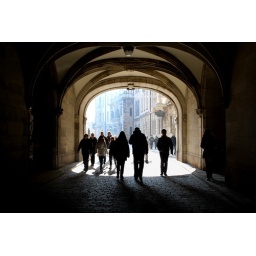
Some passage in Dresden (Germany). I like this photo because of the boy and girl in the middle. :-)